Iosia Soliola

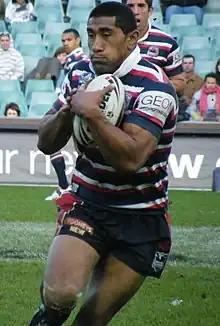

Iosia Soliola (born 4 August 1986) is a former professional rugby league footballer who last played for the Canberra Raiders in the National Rugby League (NRL). He played for New Zealand and Samoa at international level.